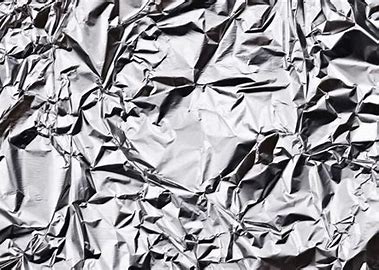
Waste category: metal